Anton Shitov

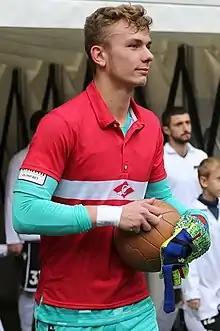
Shitov with Spartak-2 Moscow in 2019

Anton Alekseyevich Shitov (born 29 January 2000) is a Russian football player who plays for FC Dynamo Vladivostok.